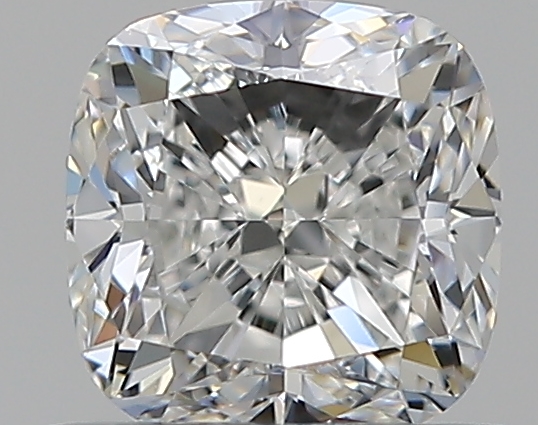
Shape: cushion
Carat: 0.61
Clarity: VS1
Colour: G
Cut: EX
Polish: EX
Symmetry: EX
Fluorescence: N
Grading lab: GIA
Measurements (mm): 4.66 x 4.6 x 3.2